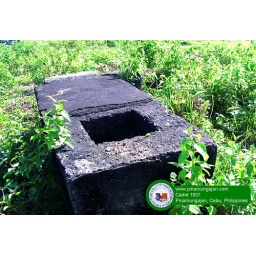
A foundation for a post of a house or building found around the ruins.